Dotara (film)

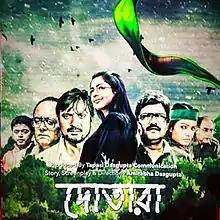
Teaser poster

Dotara is an action-drama Bengali film directed by Amitabha Dasgupta and produced by Tapasi Dasgupta Communication. The film starring an ensemble of Subrat Dutta, Rajesh Sharma, Snigdha Pandey, Sonalee Chaudhuri, Dipankar Dey, Biswajit Chakraborty, Suman Banerjee, Pradip Bhattacharya and Swantana Basu, explores the idea of identity crisis among a small community of people settled in the north-eastern part of West Bengal. The film was theatrically released on 11 January 2019.